Max Corput

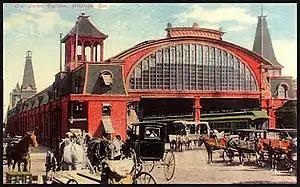
Atlanta's 1871 Union Station

The "van den" (Dutch: "from the") is very common in Dutch and Belgian surnames, and references to Corput regarding the civil war usually include his full last name. However, later references including one in the "Atlanta Constitution" omit the "van den", suggesting that he later went simply by "Corput".